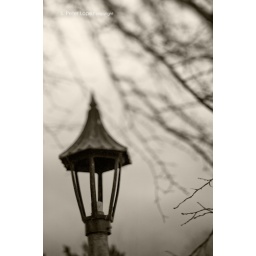
An old post lamp with a dark winter sky and fruit tree branches in the background.